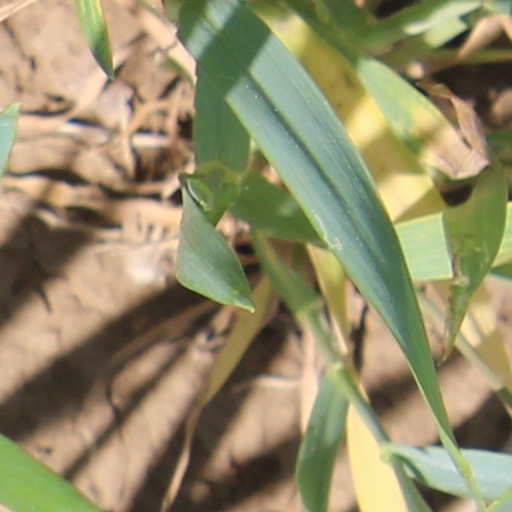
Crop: wheat